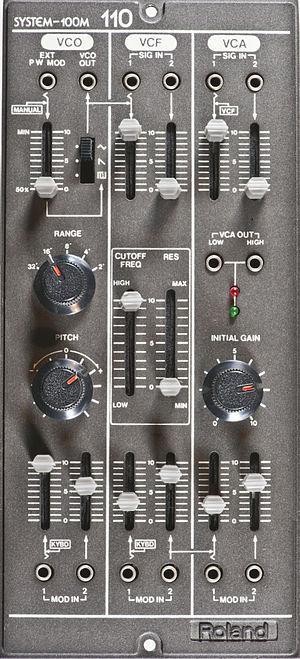
Un synthétiseur modulaire est un synthétiseur composé d'un ensemble de modules indépendants où chacun remplit une fonction élémentaire : oscillateur, filtre, amplificateur, générateurs d'enveloppe, effet, mixeur… Le choix des modules et leur interconnexion se fait de manière totalement libre dans le but de produire des sons.